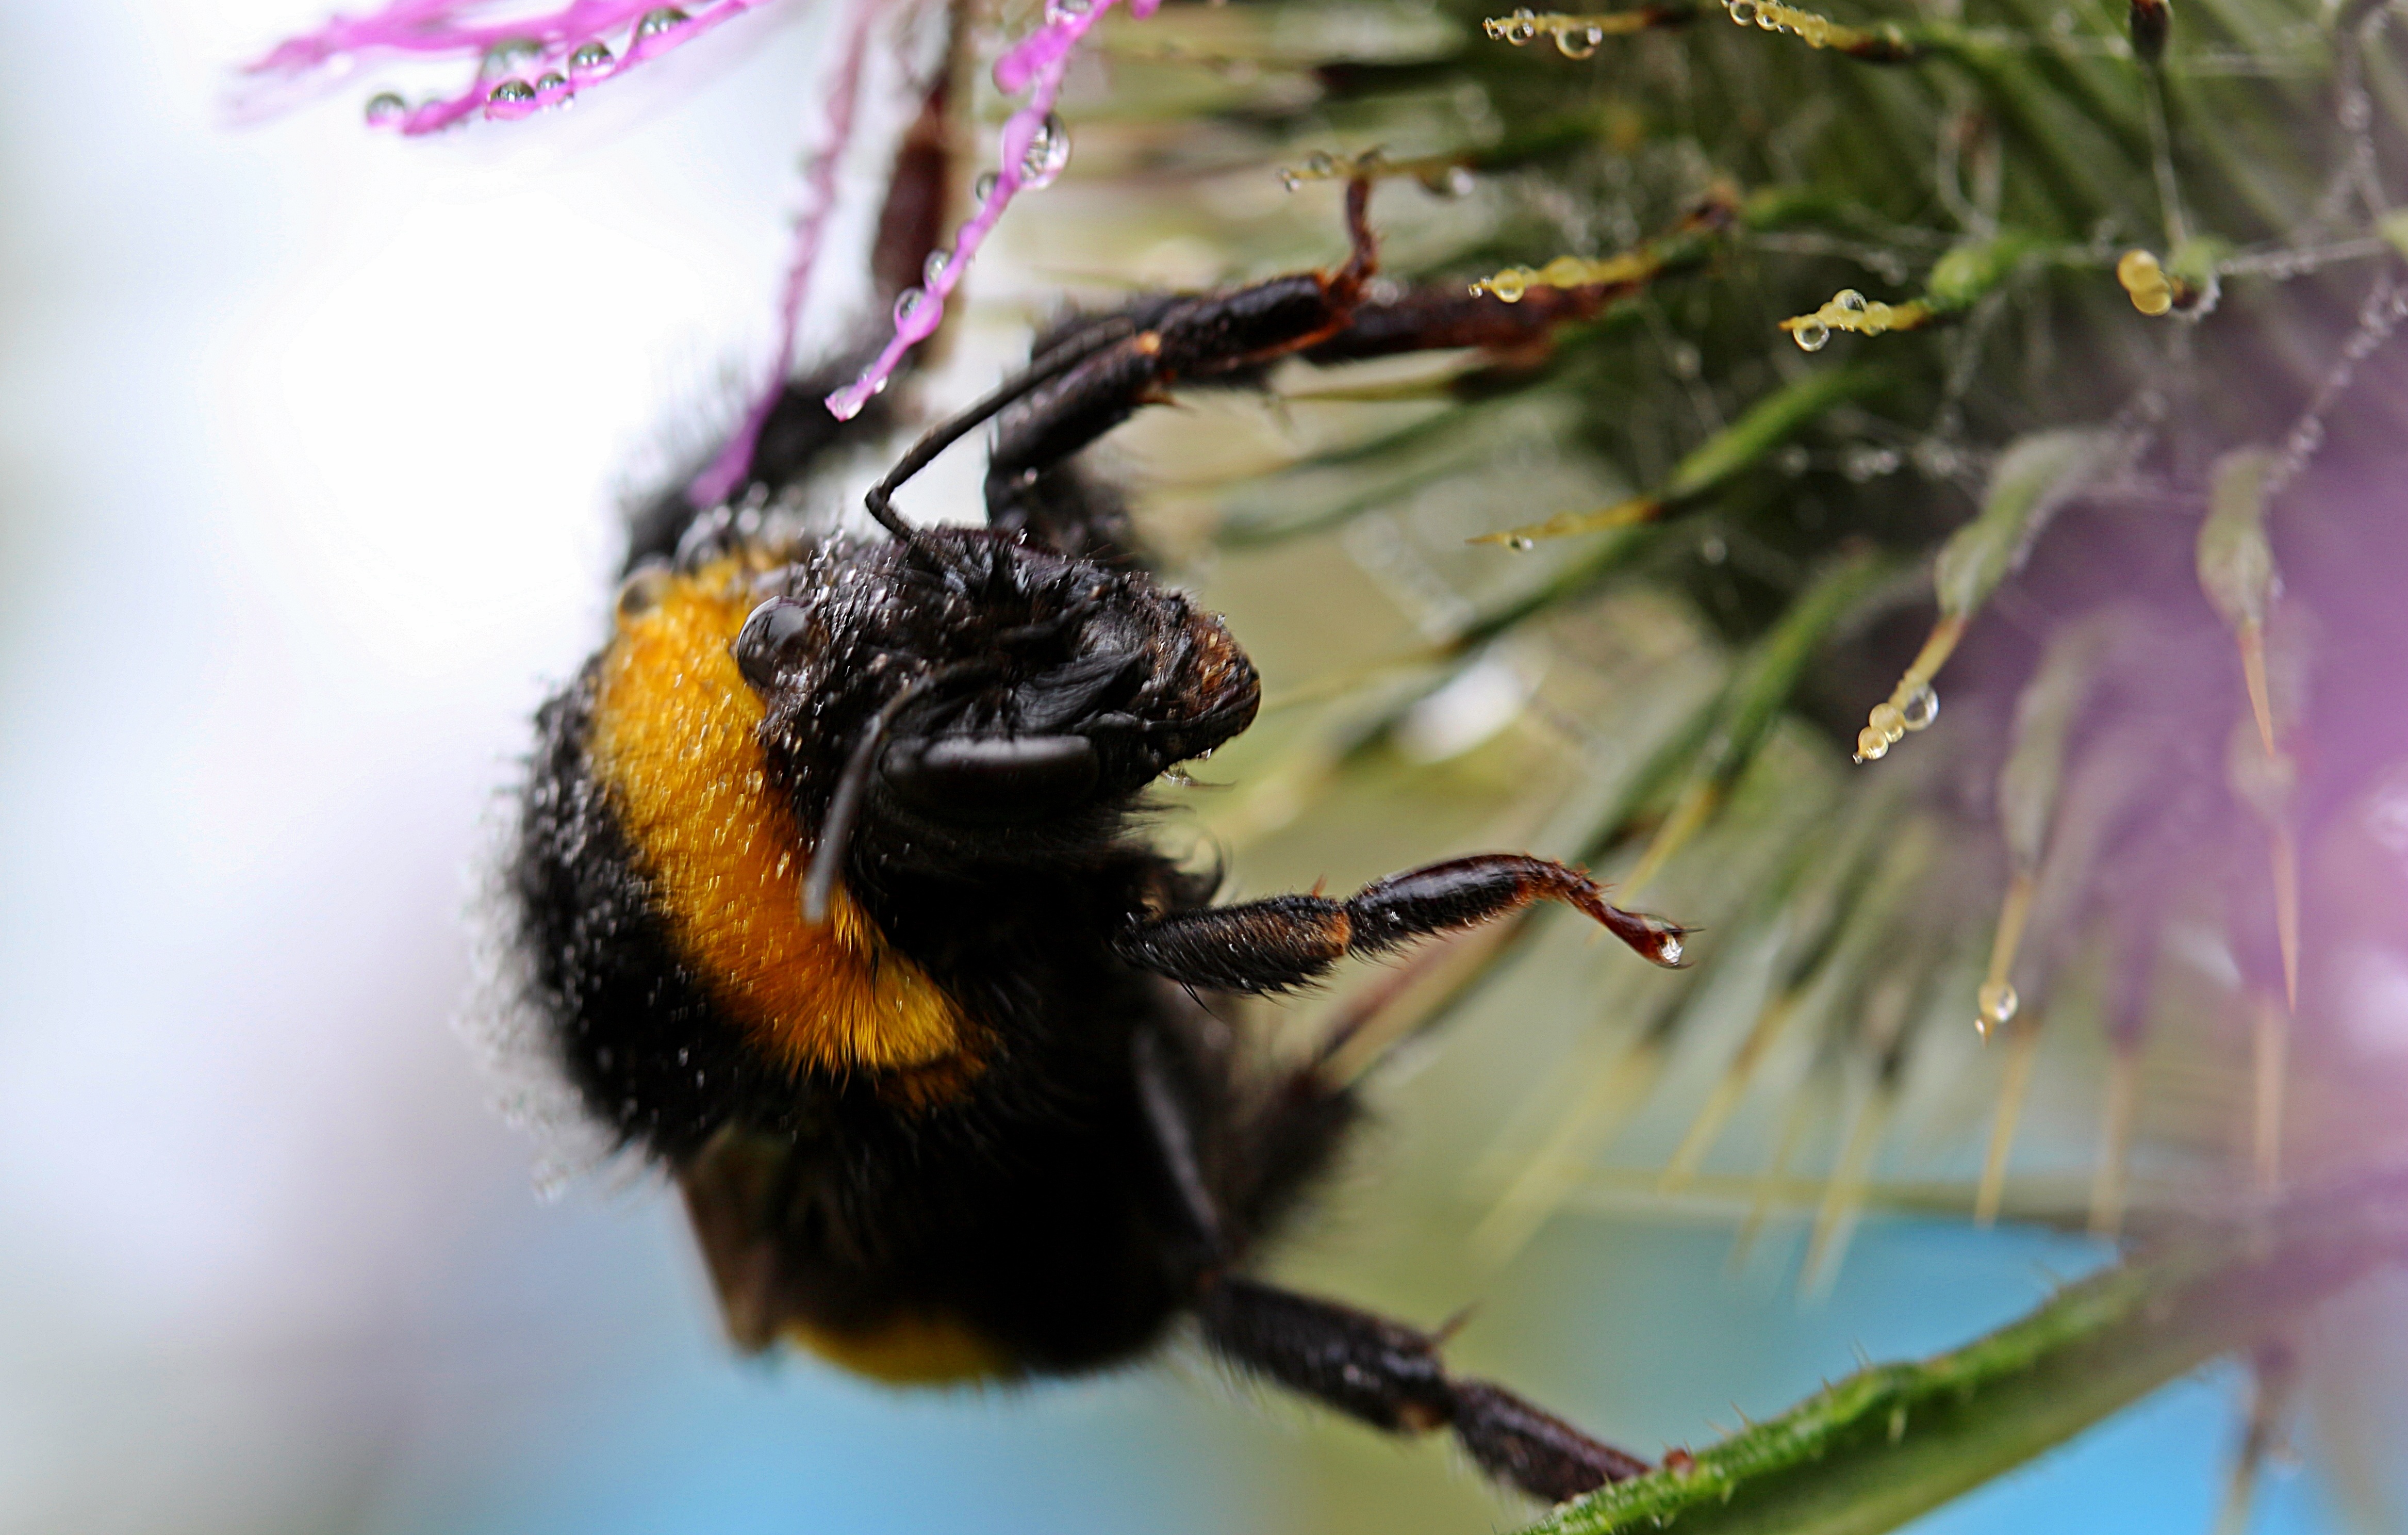
nature, flower, wet, animal, fly, insect, heat, fauna, invertebrate, close up, dewdrop, bee, bumblebee, hummel, nectar, sting, macro photography, arthropod, honey bee, thistle flower, dry yourself, meadow hummel, bombus pratorum insect, membrane winged insect